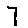
Label: 7